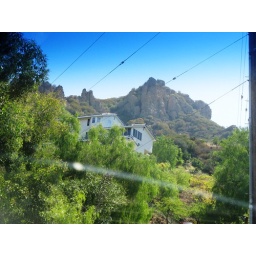
A house under a rock